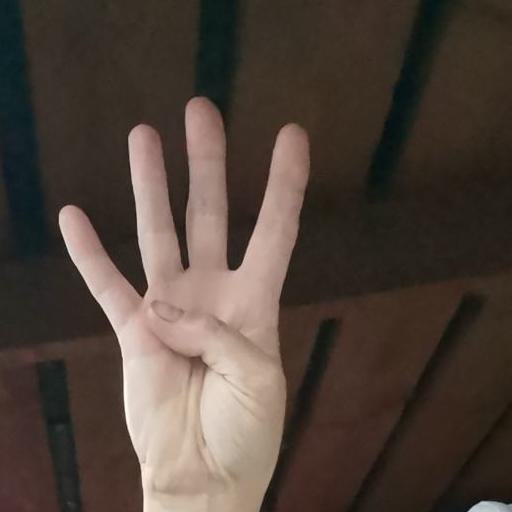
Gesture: four